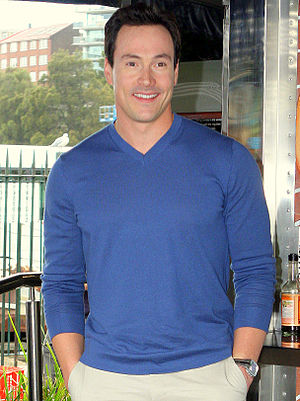
Chris Klein
Chris Klein i marts 2012.
Frederik Christopher " Chris " Klein er en amerikansk filmskuespiller. Han er måske bedst kendt for at spille Chris "Oz" Ostreicher i filmen American Pie fra 1999. Han har også medvirket i ungdomsfilmene Just Friends and American Dreamz.